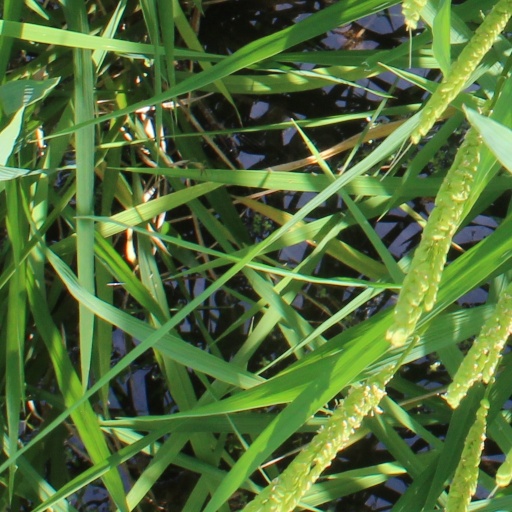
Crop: rice